Chicken in the Rough

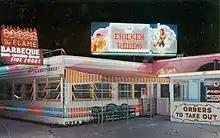
Key West, Florida, 1956

Chicken in the Rough was the first nationally franchised restaurant chain in the United States. In 1937, the chain had locations on Route 66 in the U.S. states of Arizona, Oklahoma, Missouri and Illinois. In 1949, an extraordinary grill was designed that simultaneously fried and steamed chicken, after which time franchising began. During its heyday, the chain had seven locations in Oklahoma City and nearly 300 franchise locations, including franchises in South Africa and Hawaii. In the 1960s, after the franchise was sold to an investor group, 68 franchises remained. In 1974 Osborne's partner, Randy Shaw, purchased the restaurant chain.